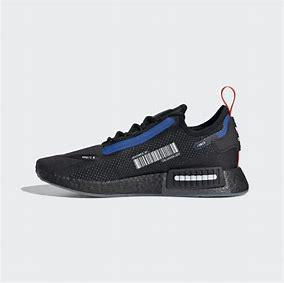
Brand: Adidas
Model: NMD_R1 Spectoo